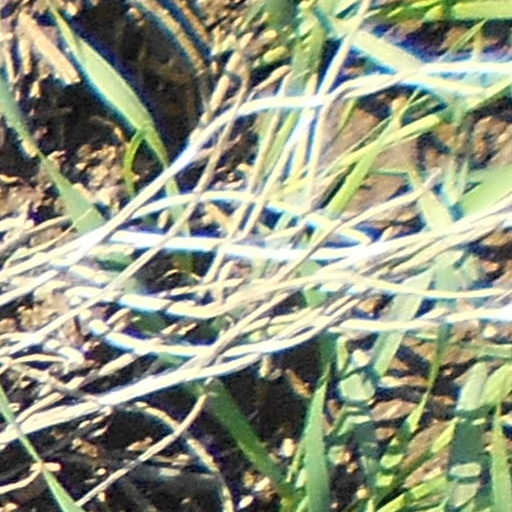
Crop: wheat